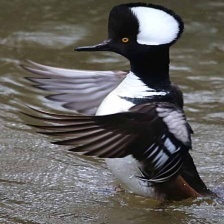
Species: HOODED MERGANSER
Scientific name: LOPHODYTES CUCULLATUS